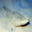
Label: flatfish